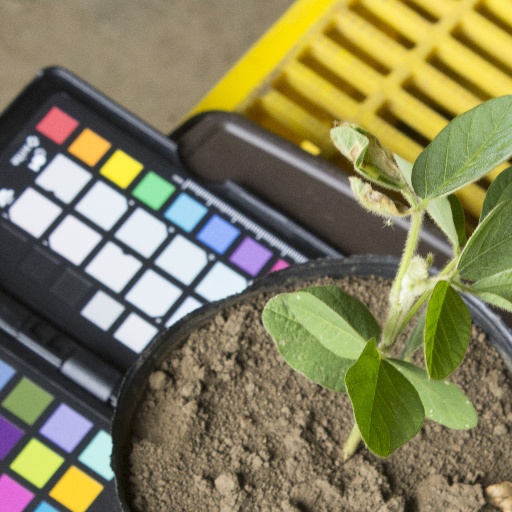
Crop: soybean